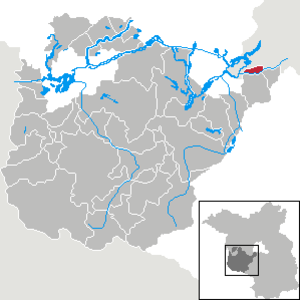
Kleinmachnow
Kort
Kleinmachnow er en by i landkreis Potsdam-Mittelmark i den tyske delstat Brandenburg. Den ligger 19 km sydvest for centrum af Berlin og 12 km øst for Potsdam. Kleinmachnow ligger ved Teltowkanalen og Kleinmachnow sluse fra 1906, der nu er et fredet kulturminde.